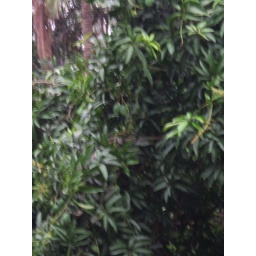
Mango tree in our house